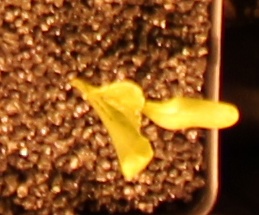
Label: Sugar beet